Middlesboro High School

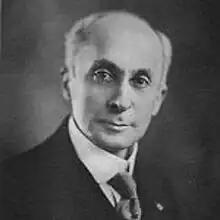
Dr. Charles H. Gordinier, Middlesboro's First School Superintendent

Major Campbell was hired as principal teacher for the 1894–95 school year; however, Dr. Gordinier was rehired the following year to replace Campbell.